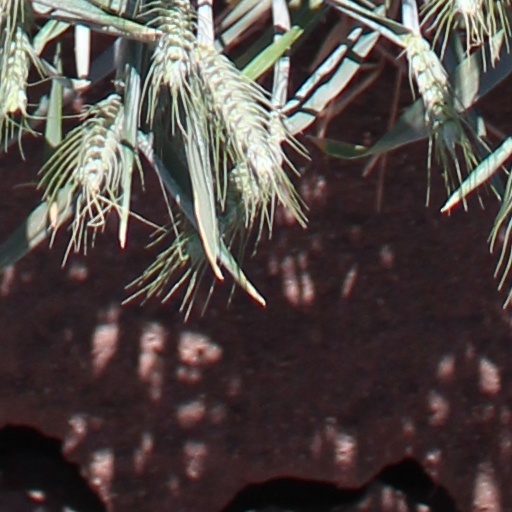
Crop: wheat